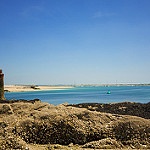
Label: sea